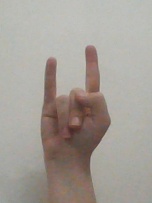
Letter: la